RedZone Entertainment

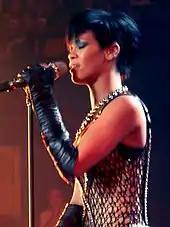
Rihanna performing in 2008

Released in March 2007, the RedZone production "Umbrella", performed by Barbadian singer Rihanna on the Def Jam Recordings album "Good Girl Gone Bad", yielded the company's furthest commercial success. The song, co-written by Terius "The-Dream" Nash, Kuk Harrell, and Tricky Stewart, was produced by Stewart, with vocal production provided by Harrell. It featured an introductory verse by rapper Jay-Z, and peaked atop the "Billboard" Hot 100 for seven weeks. The video for the song earned five nominations for MTV's 2007 Video Music Awards, and won for Smash Single Of The Year. "Umbrella" also won a Grammy Award from three nominations, and was met with generally positive reception from music critics.